Laura Brander-Wallin

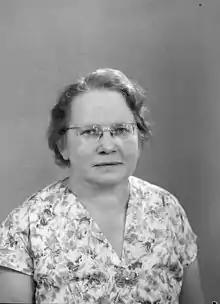
Laura Irene Brander-Wallin

Laura Irene Brander-Wallin (née "Brander"; 5 April 1909 – 1 January 1994) was a Finnish seamstress and politician, born in Pori. She was a member of the Parliament of Finland from 1948 to 1958 and again for a short time in 1962. She was at first a member of the Social Democratic Party of Finland (SDP) and later of the Social Democratic Union of Workers and Smallholders (TPSL).